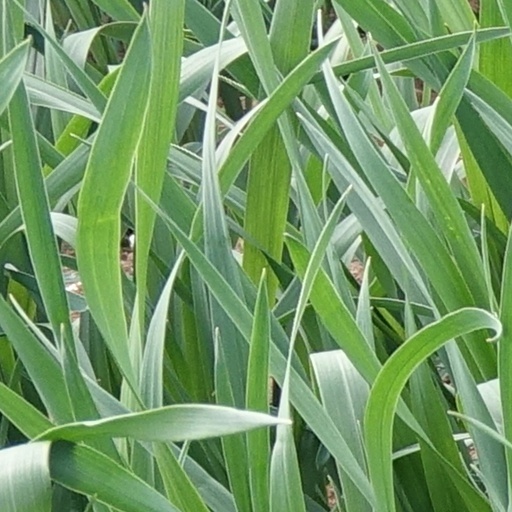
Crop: wheat